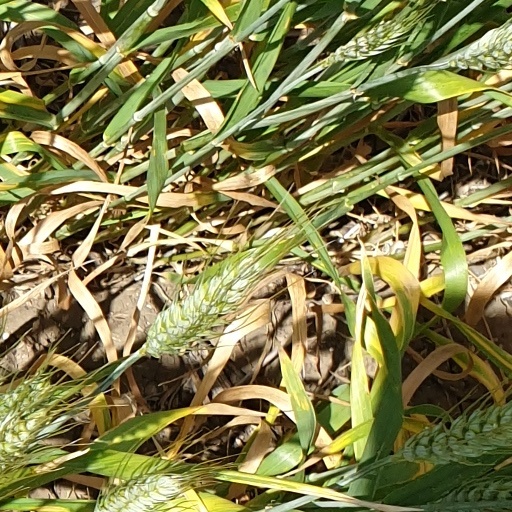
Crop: wheat